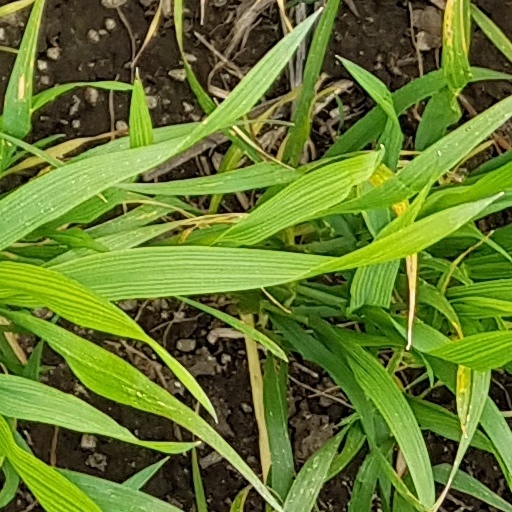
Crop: wheat